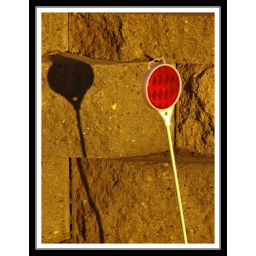
The red warning sign against the granite wall attracted me !